Sisi Ntombela

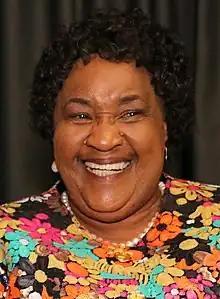
Ntombela in 2022

Sefora Hixsonia "Sisi" Ntombela (born 16 April 1957) is a South African politician who was the 6th Premier of the Free State and a Member of the Free State Provincial Legislature for the African National Congress. She previously served as the Free State MEC for Cooperative Governance and Traditional Affairs and Human Settlements and as MEC for Social Development. Ntombela was also the Deputy President of the African National Congress Women's League and the treasurer of the Free State ANC.